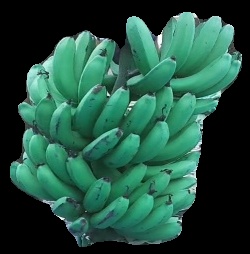
Variety: pachbale
Grade: grade3